Martin B-10

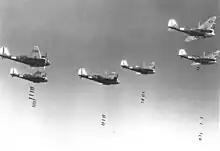
Martin B-10B during exercises

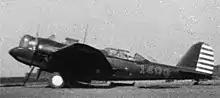
ROCAF Martin 139WC

In 1935, the Army ordered an additional 103 aircraft designated B-10B. These had only minor changes from the YB-10. Shipments began in July 1935. B-10Bs served with the 2d Bomb Group at Langley Field, the 9th Bomb Group at Mitchel Field, the 19th Bomb Group at March Field, the 6th Composite Group in the Panama Canal Zone, and the 4th Composite Group in the Philippines. In addition to conventional duties in the bomber role, some modified YB-10s and B-12As were operated for a time on large twin floats for coastal patrol.